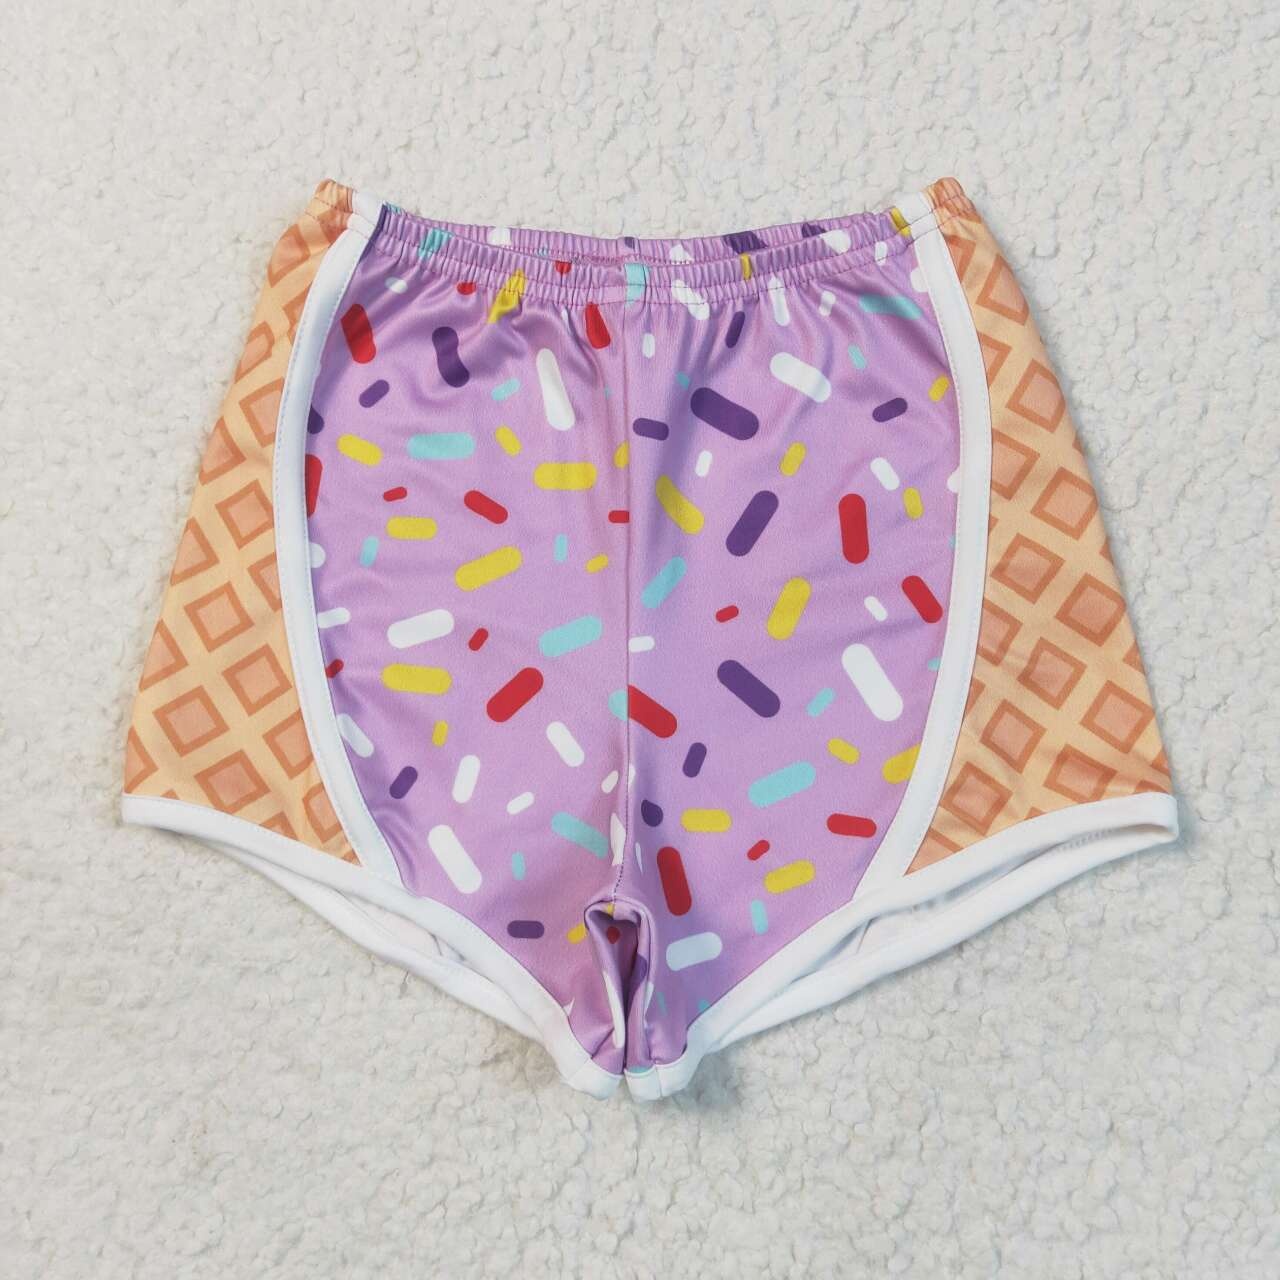
SS0572 RTS girl clothes ice cream girl summer yoga shorts atheletic clothes
RTS no MOQ Sizes: 3-6M,6-12M,12-18M,2T,3T,4T,5-6T,6-7T,7-8T(extra $1),8-9T(extra $1),10-12T(extra $1),14-16T(extra $1)
Brand: ZHOHAO05
Category: Apparel & Accessories > Clothing > Baby & Toddler Clothing > Baby & Toddler Bottoms